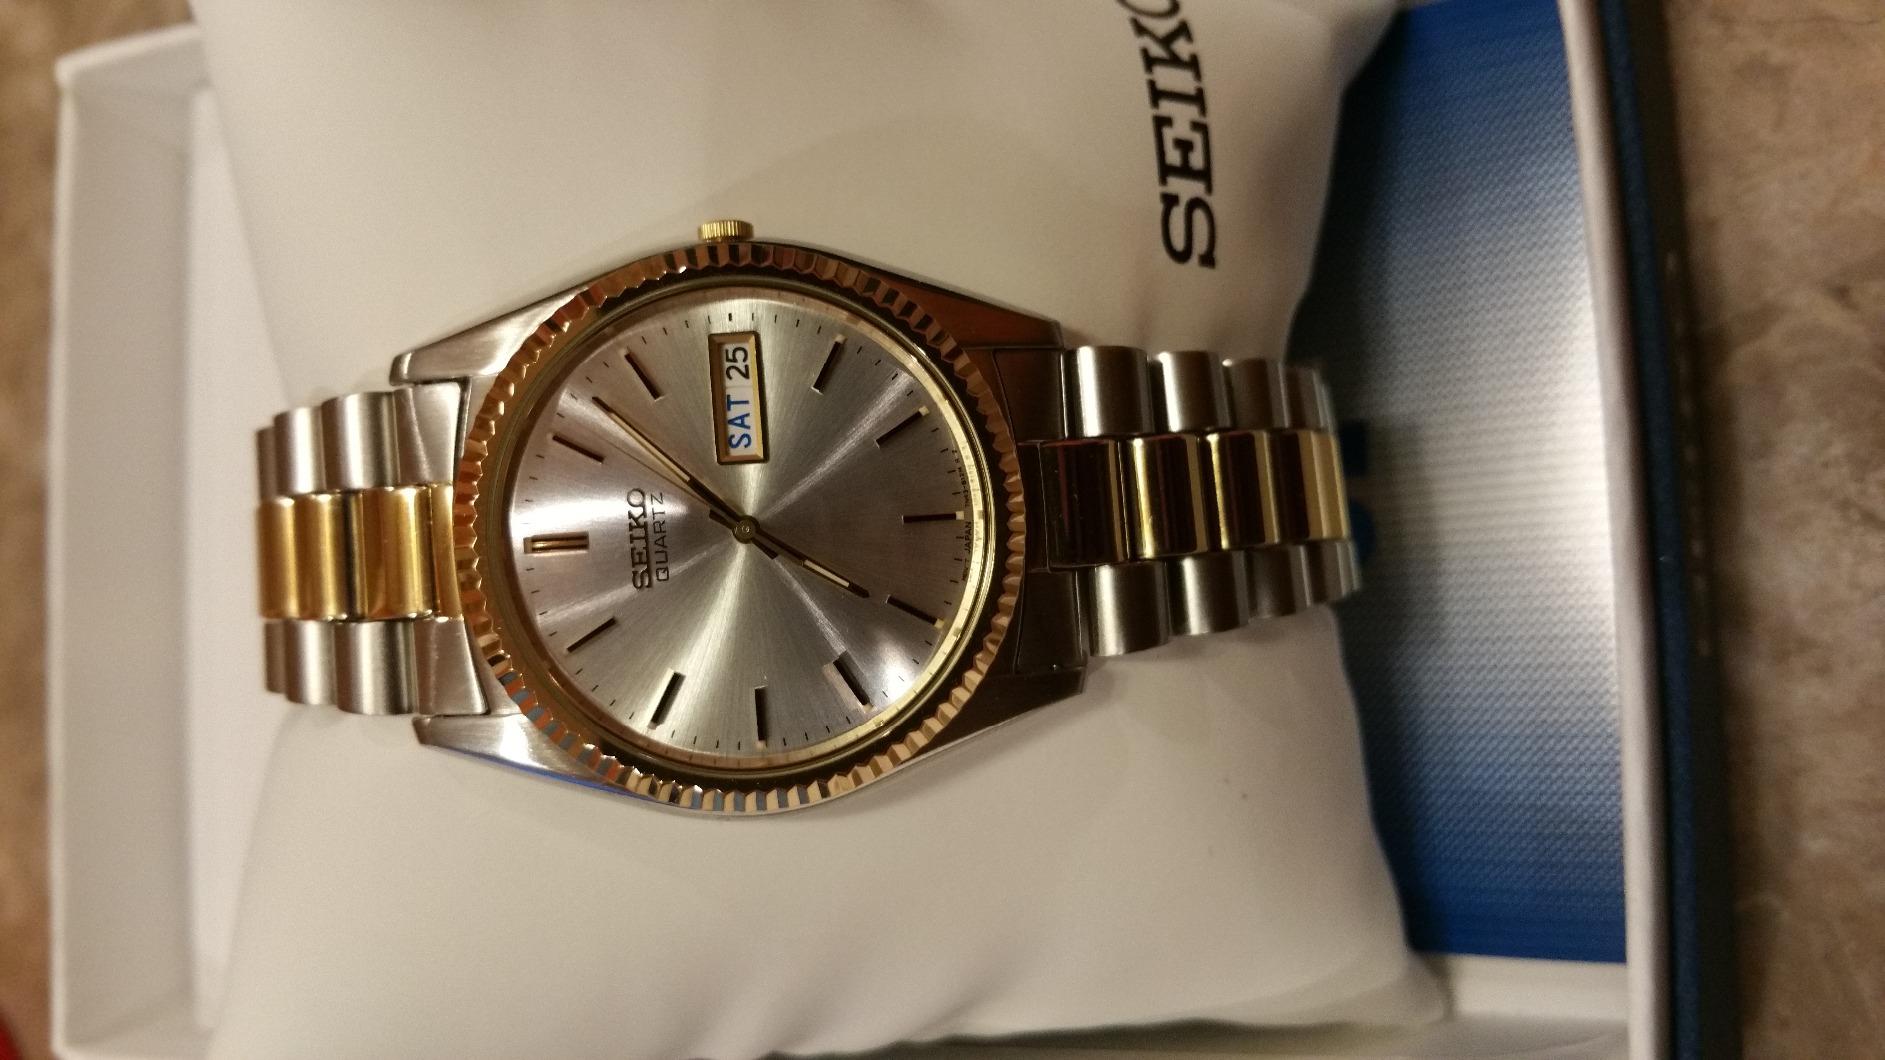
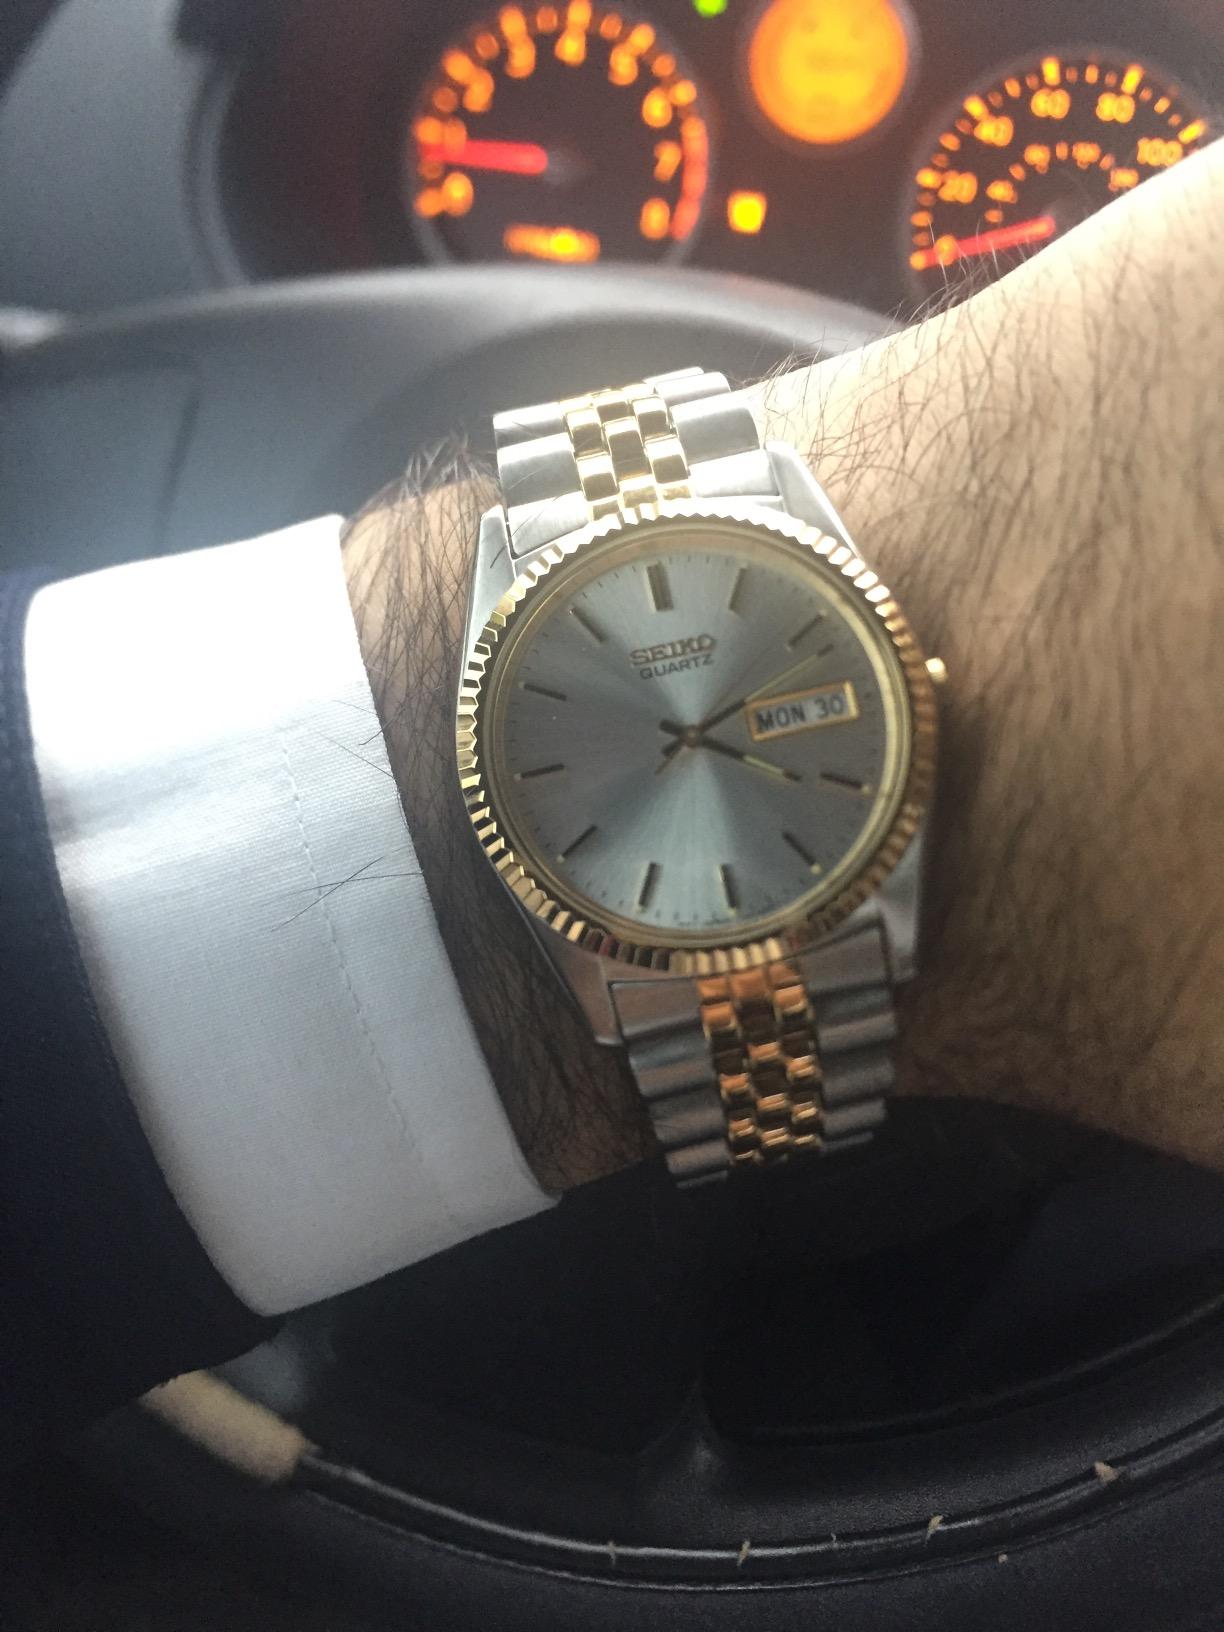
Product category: accessories_watch
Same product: yes